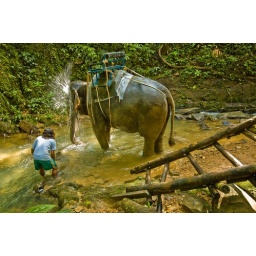
Mahout washing elephant with water in the jungle